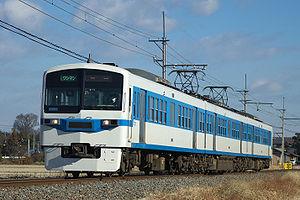
La ligne principale Chichibu est une ligne ferroviaire de la compagnie Chichibu Railway dans la préfecture de Saitama au Japon. Elle relie la gare de Hanyū à Hanyū à la gare de Mitsumineguchi à Chichibu.